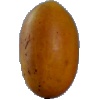
Label: Cucumber Ripe 2